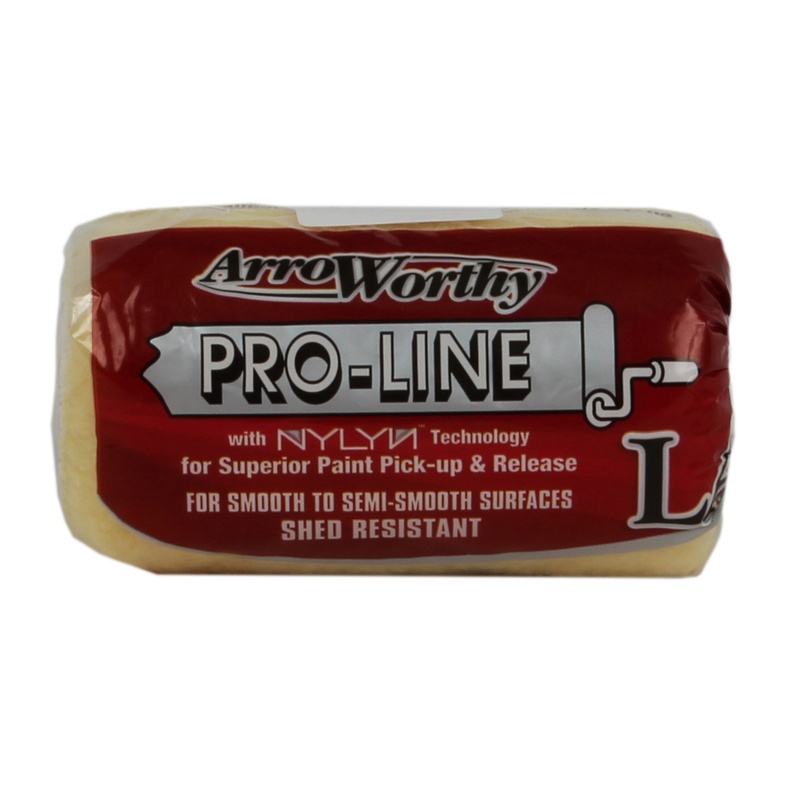
ArroWorthy Pro-Line Polyester 4 in. W X 3/8 in. Paint Roller Cover 1 pk
Brand Name: ArroWorthy *Color: Maize *Nap Material: Polyester *Number in Package: 1 *Product Type: Paint Roller Cover *Shed Resistant: Yes *Sub Brand: Pro-Line *Width: 4 *Core Diameter: 1-1/2 *Lint Free: Yes *Nap Size: 3/8 *Packaging Type: Bagged *Recommended Surface: Smooth to Semi-Smooth *Roller Type: *Solvent Resistant Core: Yes *Use with Paint Type: Latex or Oil
Brand: LINZER PRODUCTS CORP
Category: Hardware > Tool Accessories > Paint Tool Accessories > Paint Roller Accessories